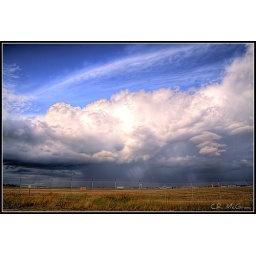
HDR at -2, 0, +2Taken along the fence at KATW.  You can see a faint rainbow near the base of the clouds.